Princess Märtha of Sweden

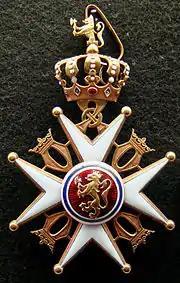
Grand Cross of the Royal Norwegian Order of Saint Olav

Following a year-long engagement, she married Crown Prince Olav in Oslo Cathedral on 21 March 1929. Märtha's was the first royal wedding in Norway in 340 years. The marriage is widely believed to have been a success due in large part to their genuine mutual love. They had three children: Ragnhild (1930–2012); Astrid (b. 1932); and the much awaited heir, Harald (b. 1937).